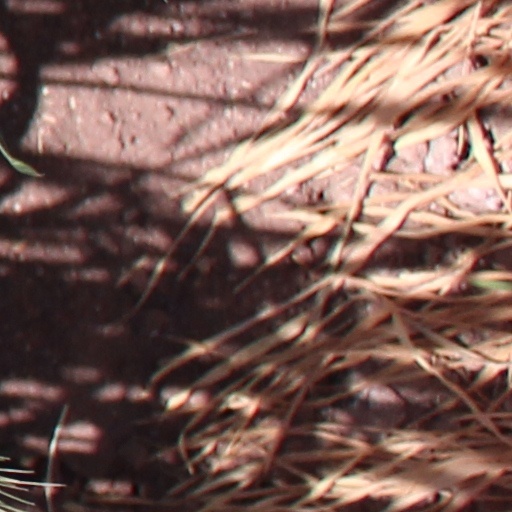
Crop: wheat